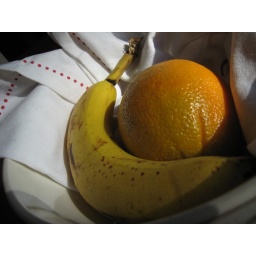
fruit in the bowl